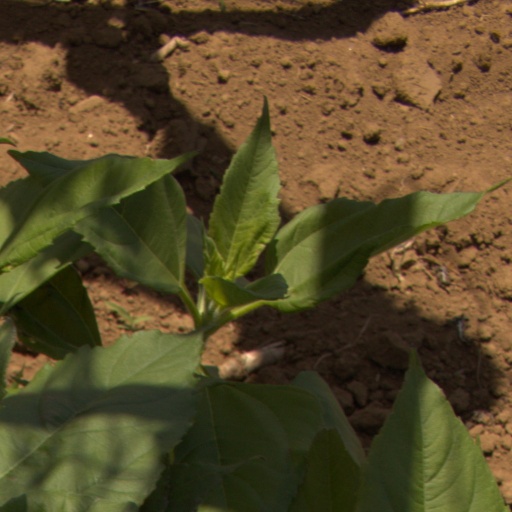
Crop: Jerusalem artichoke